Attila

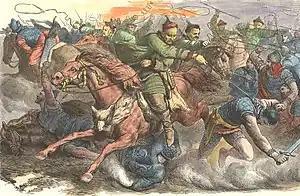
Huns in battle with the Alans. An 1870s engraving after a drawing by Johann Nepomuk Geiger (1805–1880).

The Huns were a group of Eurasian nomads, appearing from east of the Volga, who migrated further into Western Europe c. 370 and built up an enormous empire there. Their main military techniques were mounted archery and javelin throwing. They were in the process of developing settlements before their arrival in Western Europe, yet the Huns were a society of pastoral warriors whose primary form of nourishment was meat and milk, products of their herds.